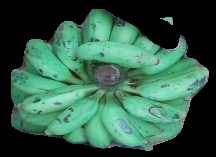
Variety: elakki-bale
Grade: grade3